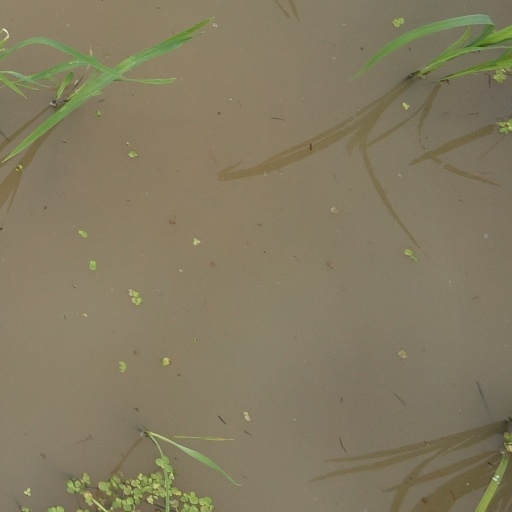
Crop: rice